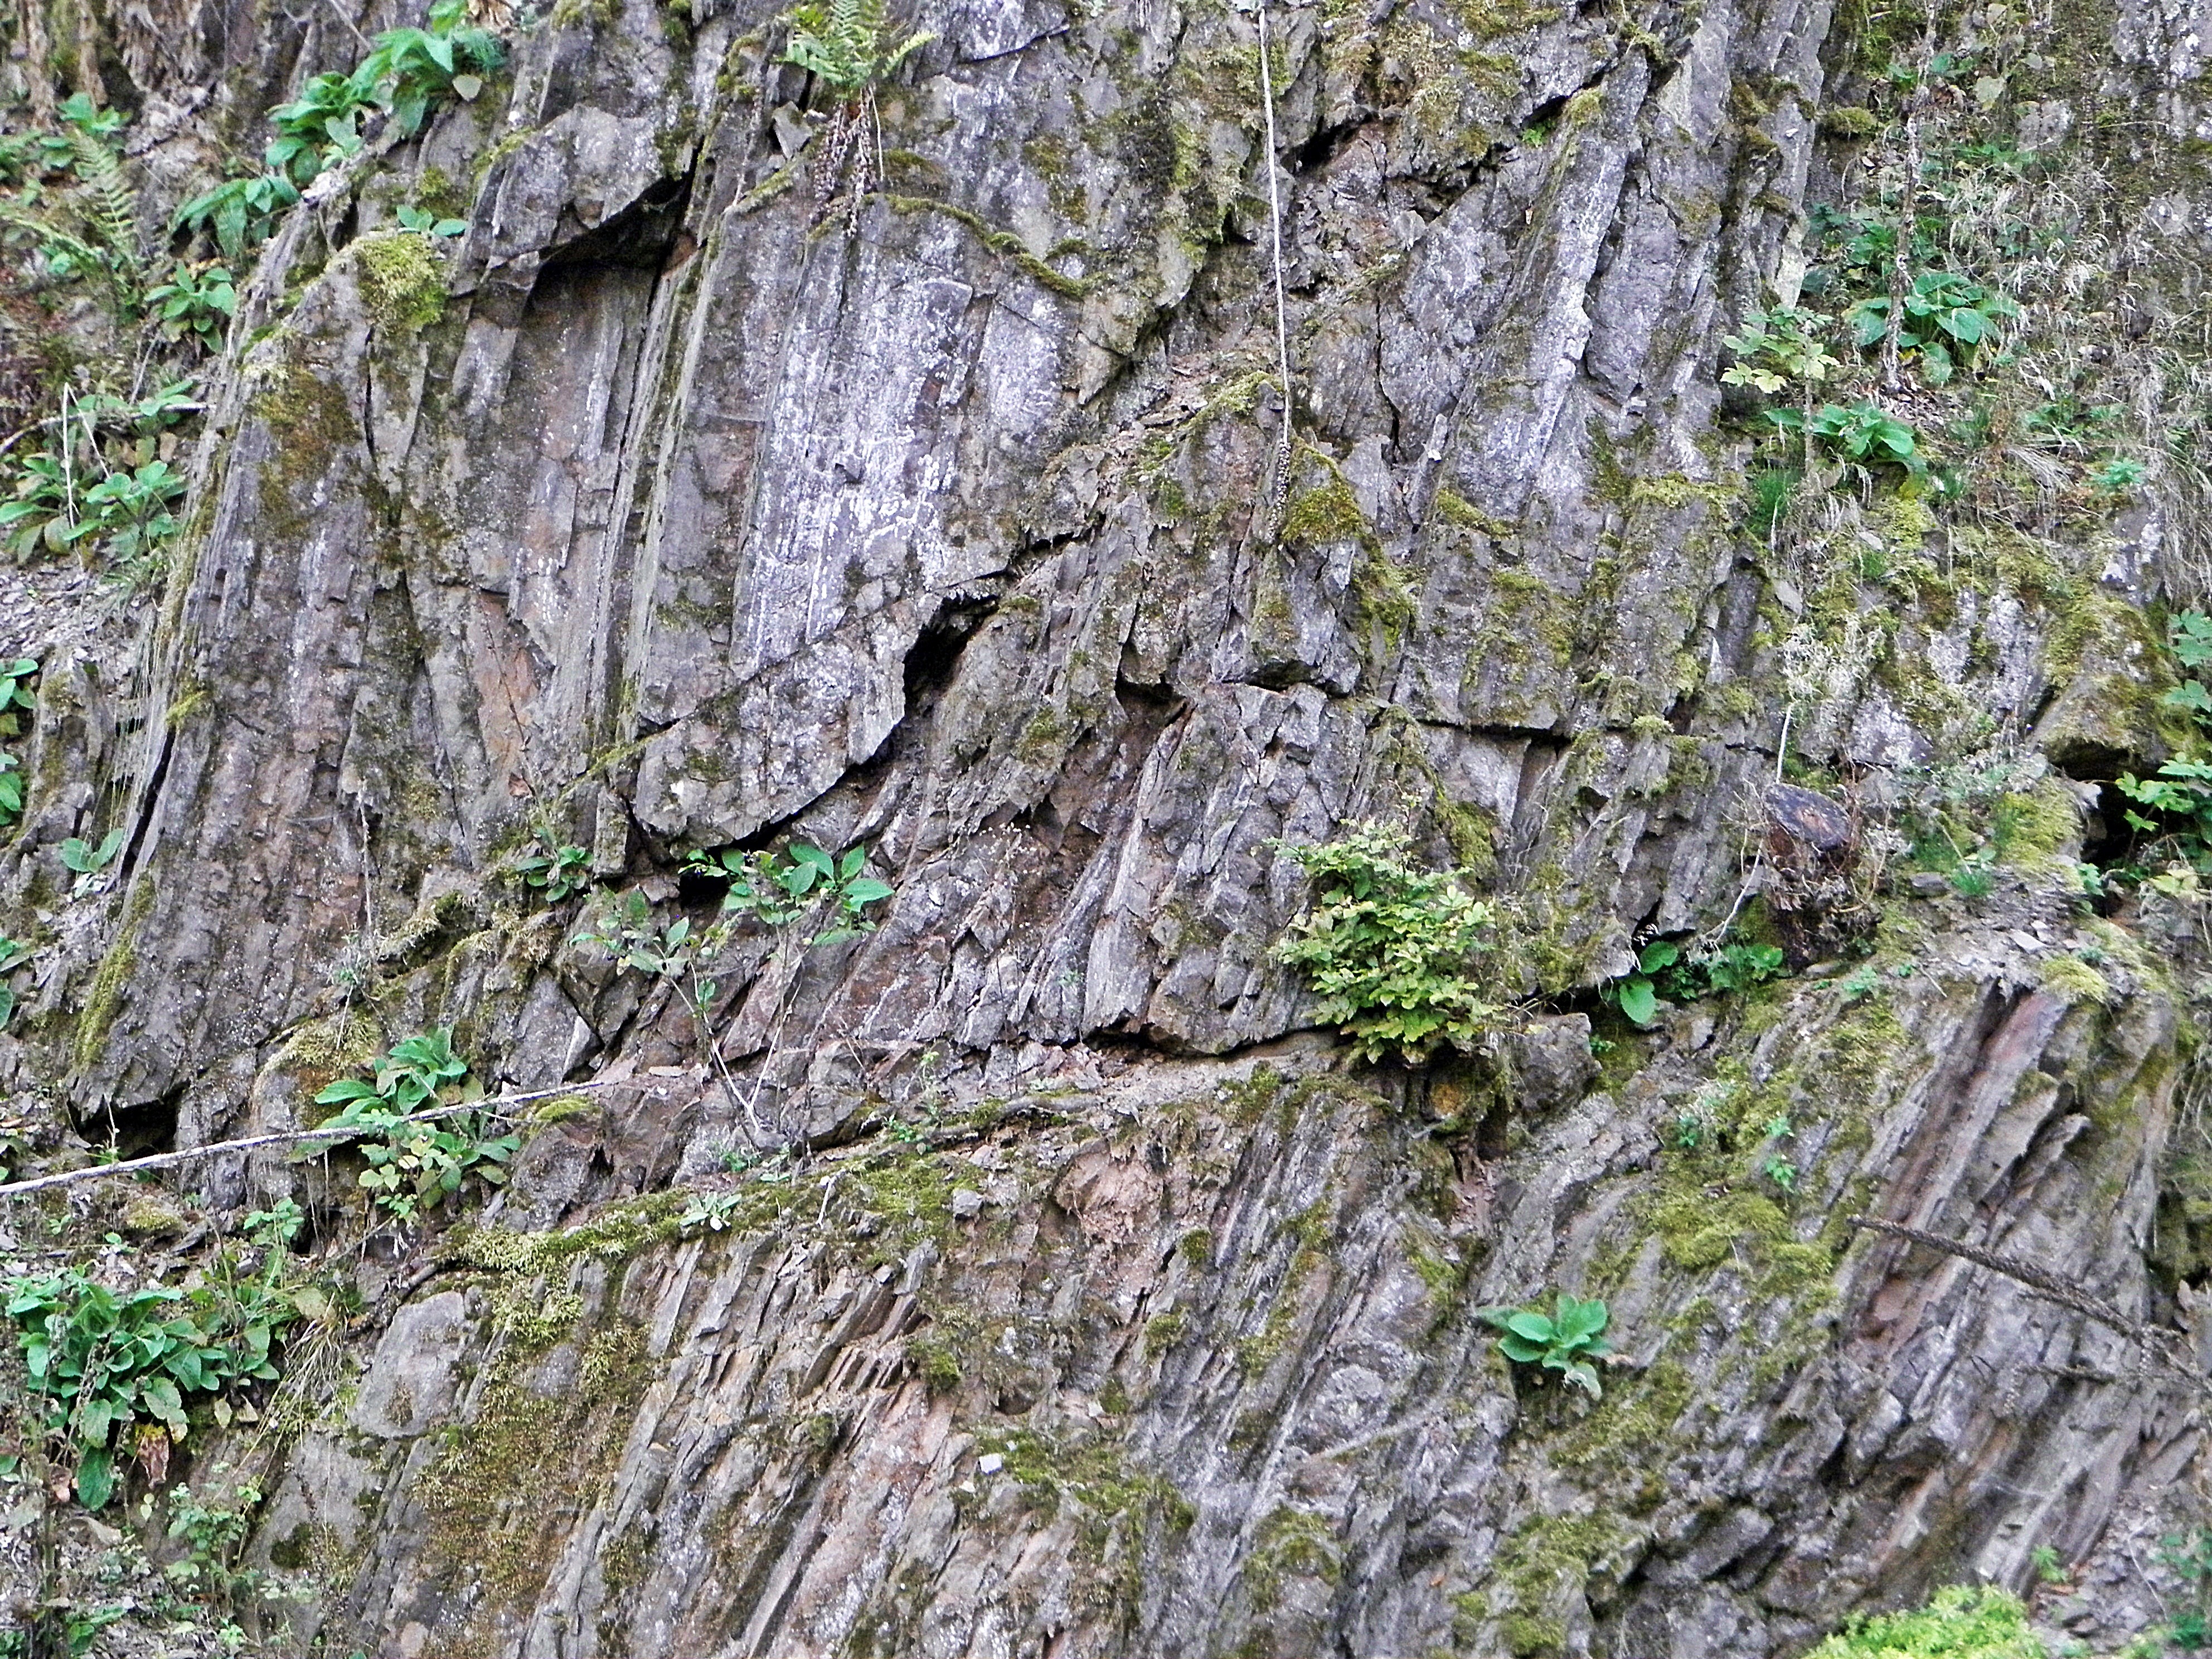
tree, forest, rock, plant, leaf, flower, trunk, moss, green, stone wall, terrain, flora, geology, mountains, ravine, limestone, woodland, bedrock, woody plant, land plant